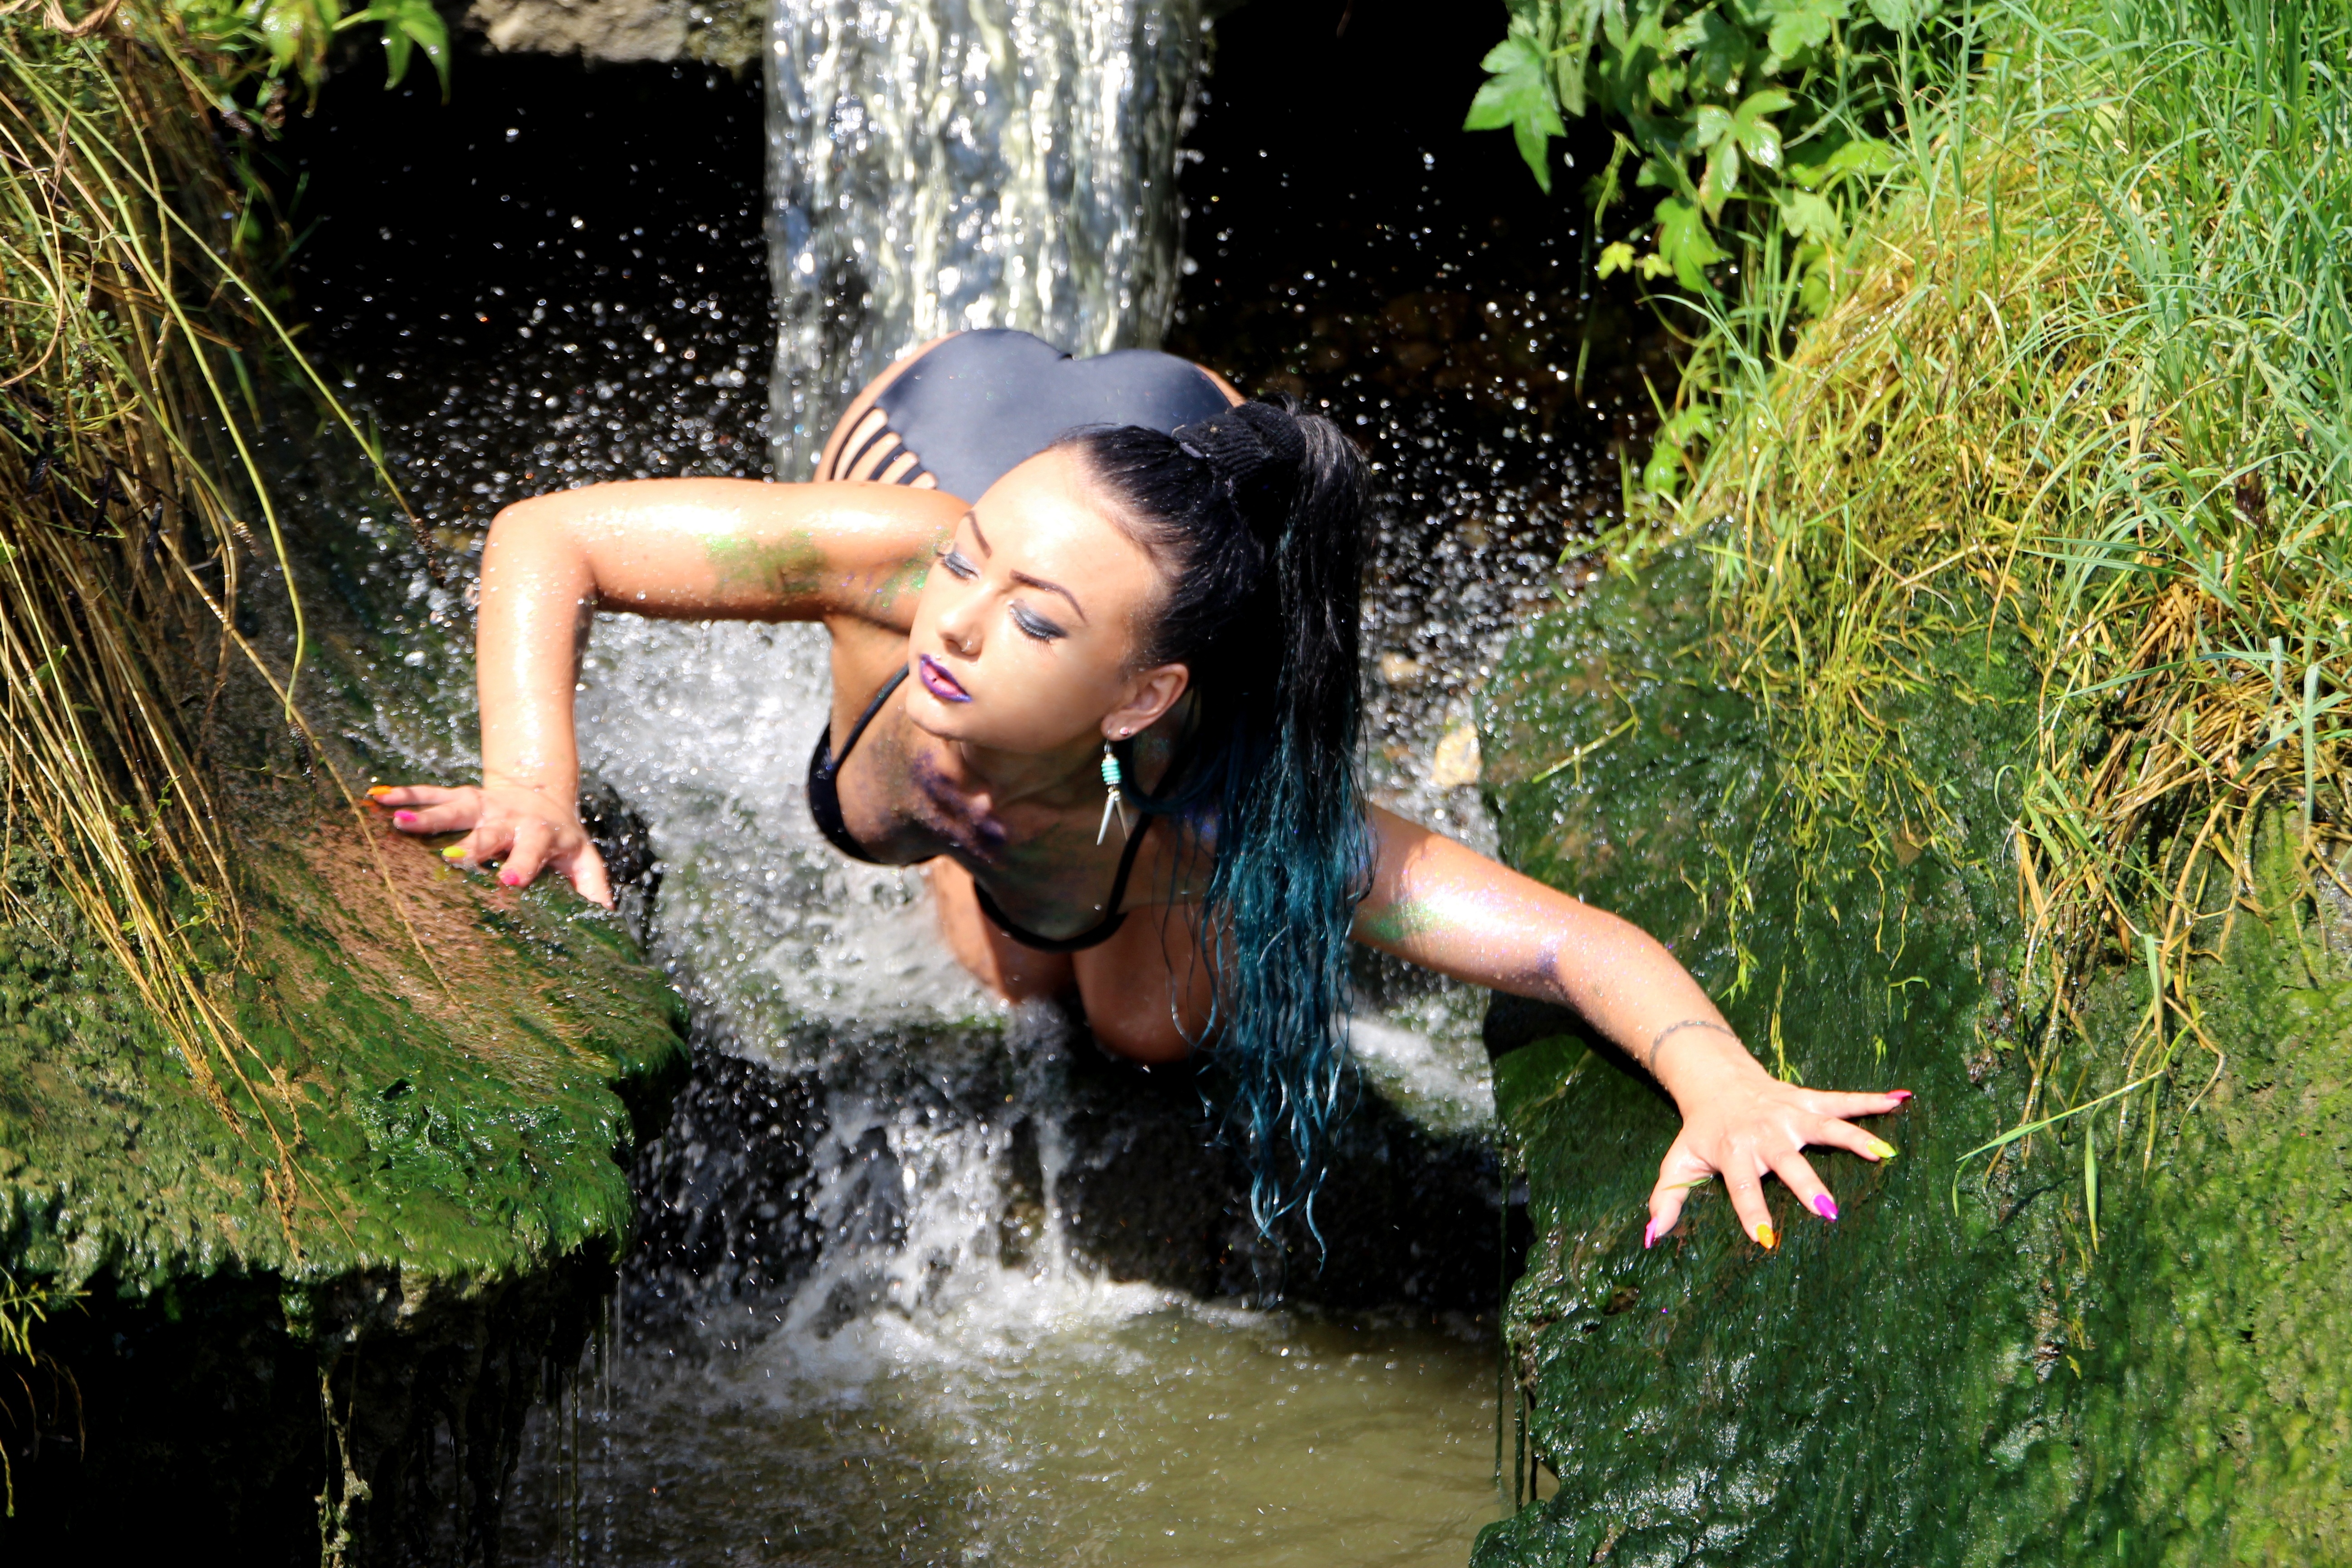
water, nature, forest, grass, girl, photography, sunlight, wild, jungle, rainforest, swimsuit, beauty, cascada, habitat, water feature, sensual, photo shoot, seduction